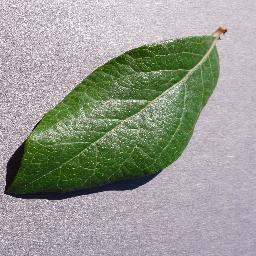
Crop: blueberry
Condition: healthy